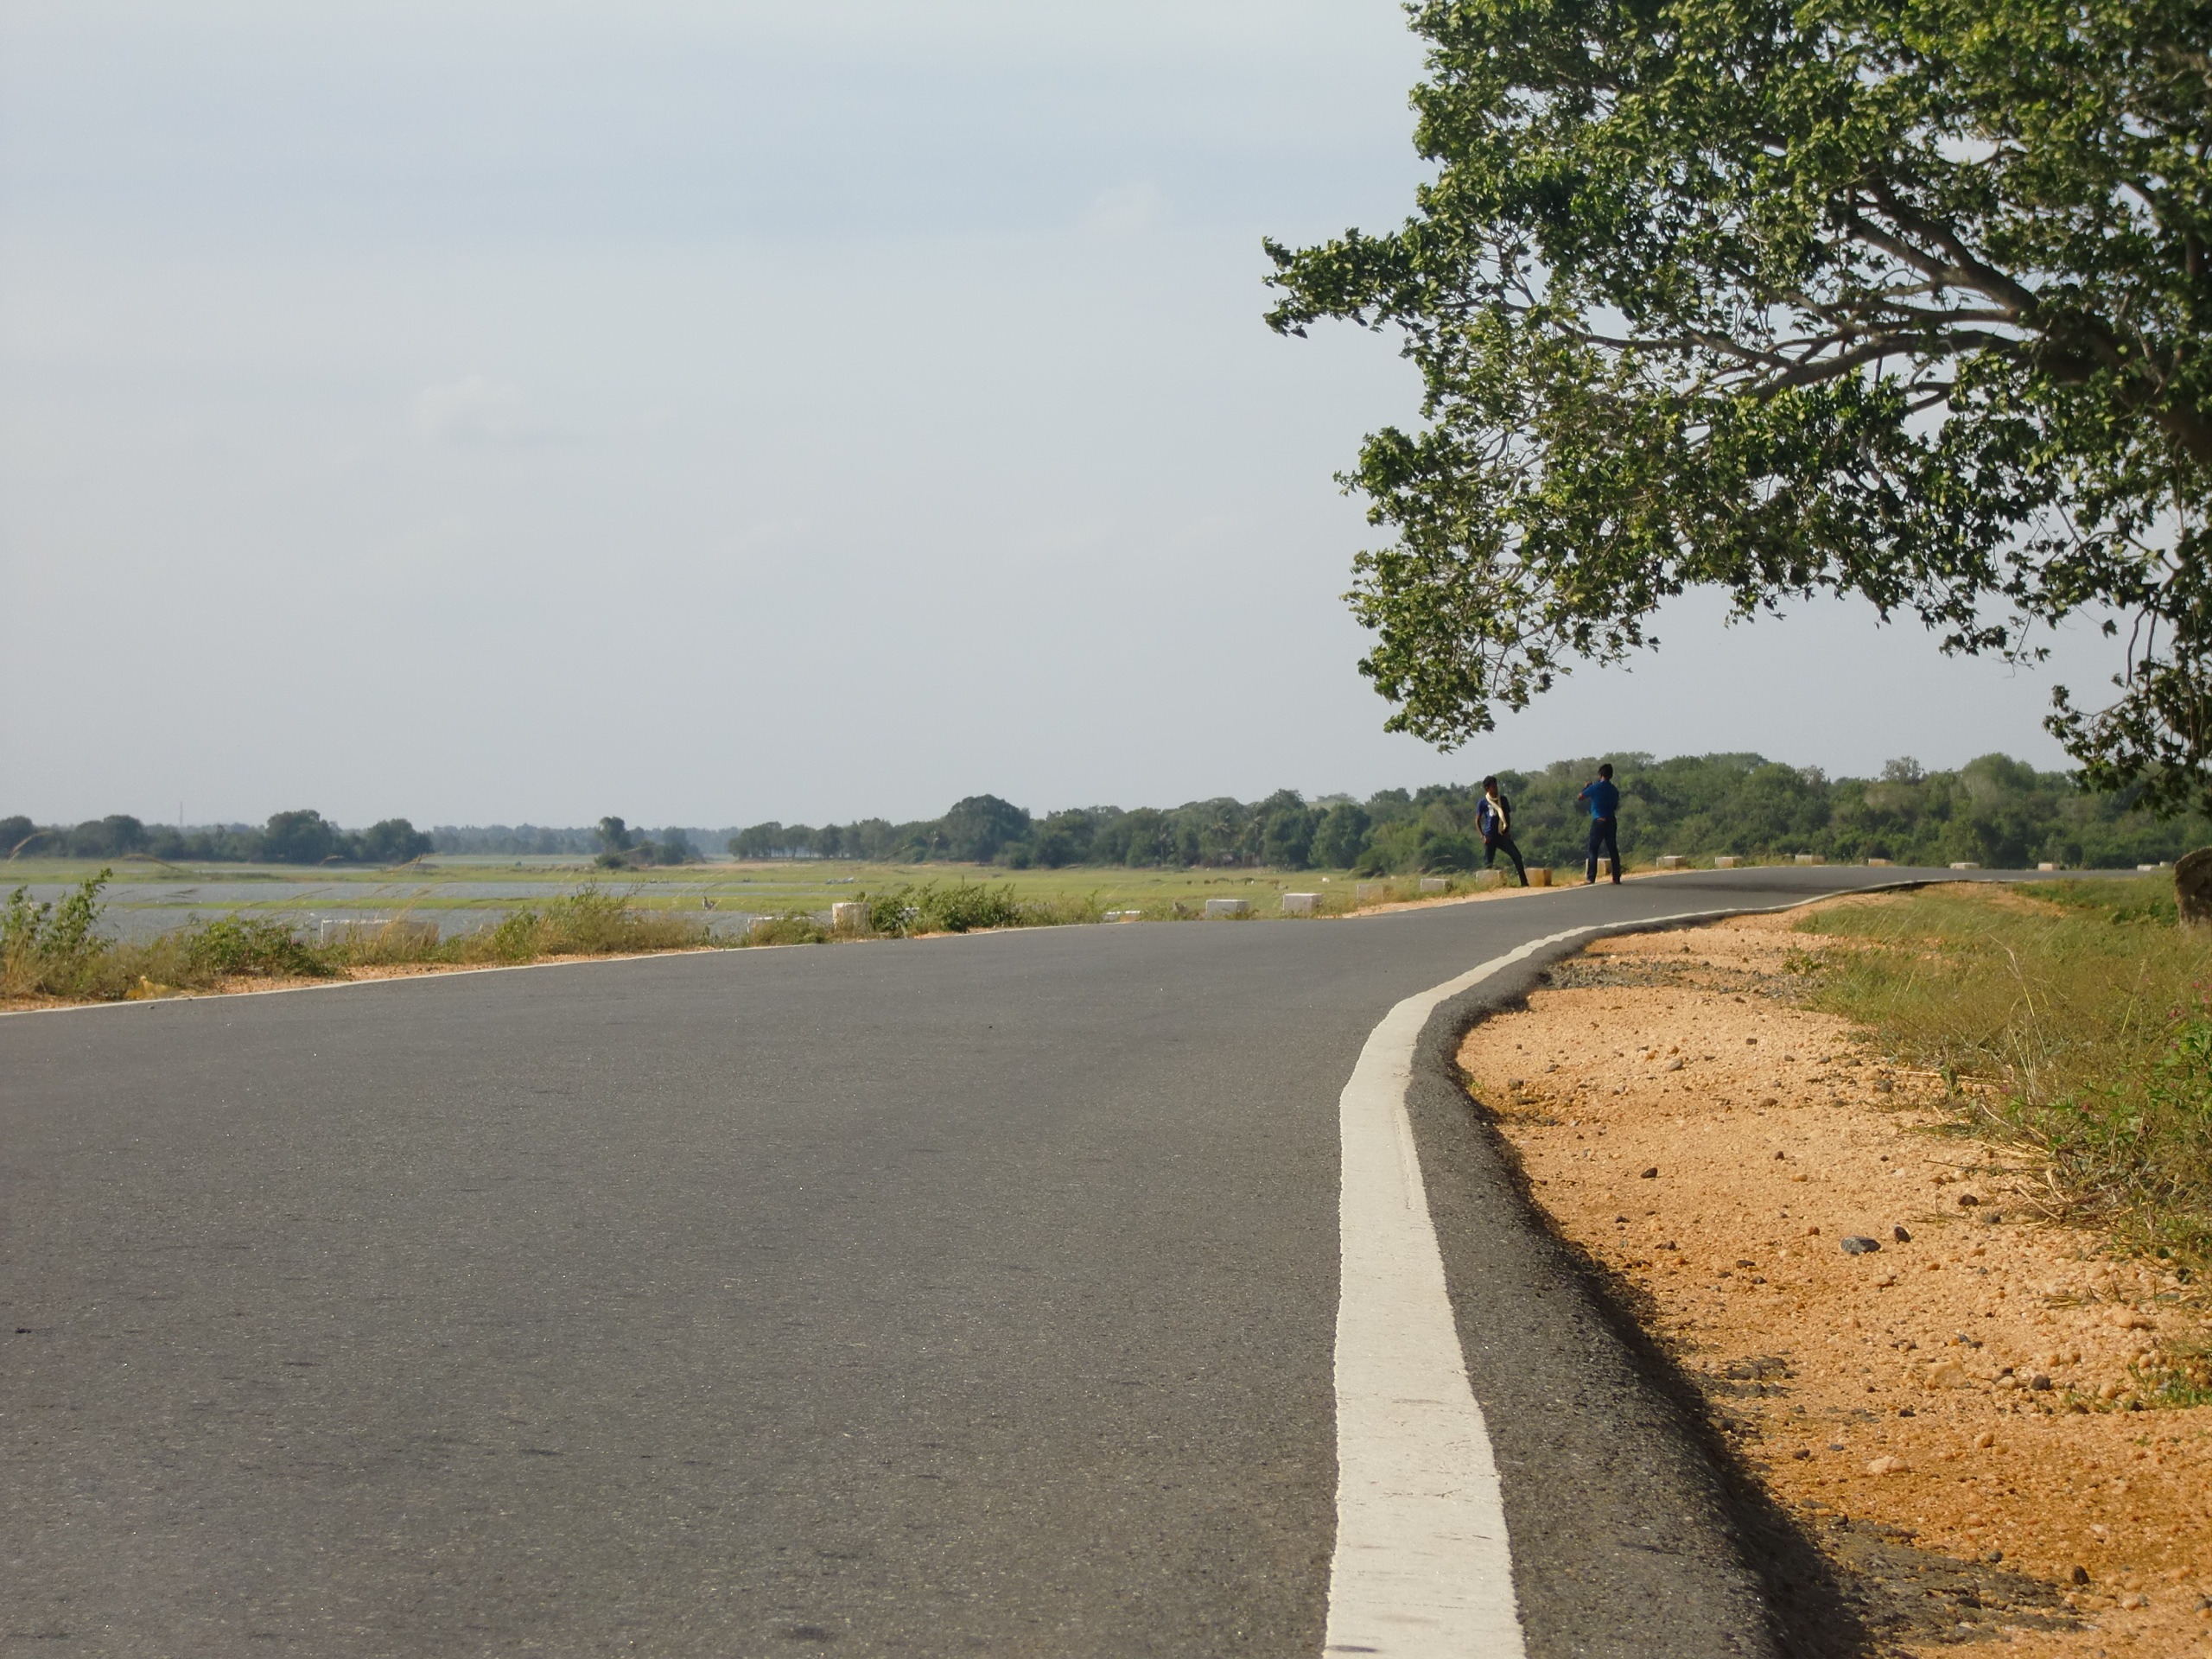
coast, grass, outdoor, road, street, highway, asphalt, walkway, dirt road, transportation, transport, rural, direction, curve, journey, soil, route, lane, curb, trees, road trip, infrastructure, rural area, road surface, road marking